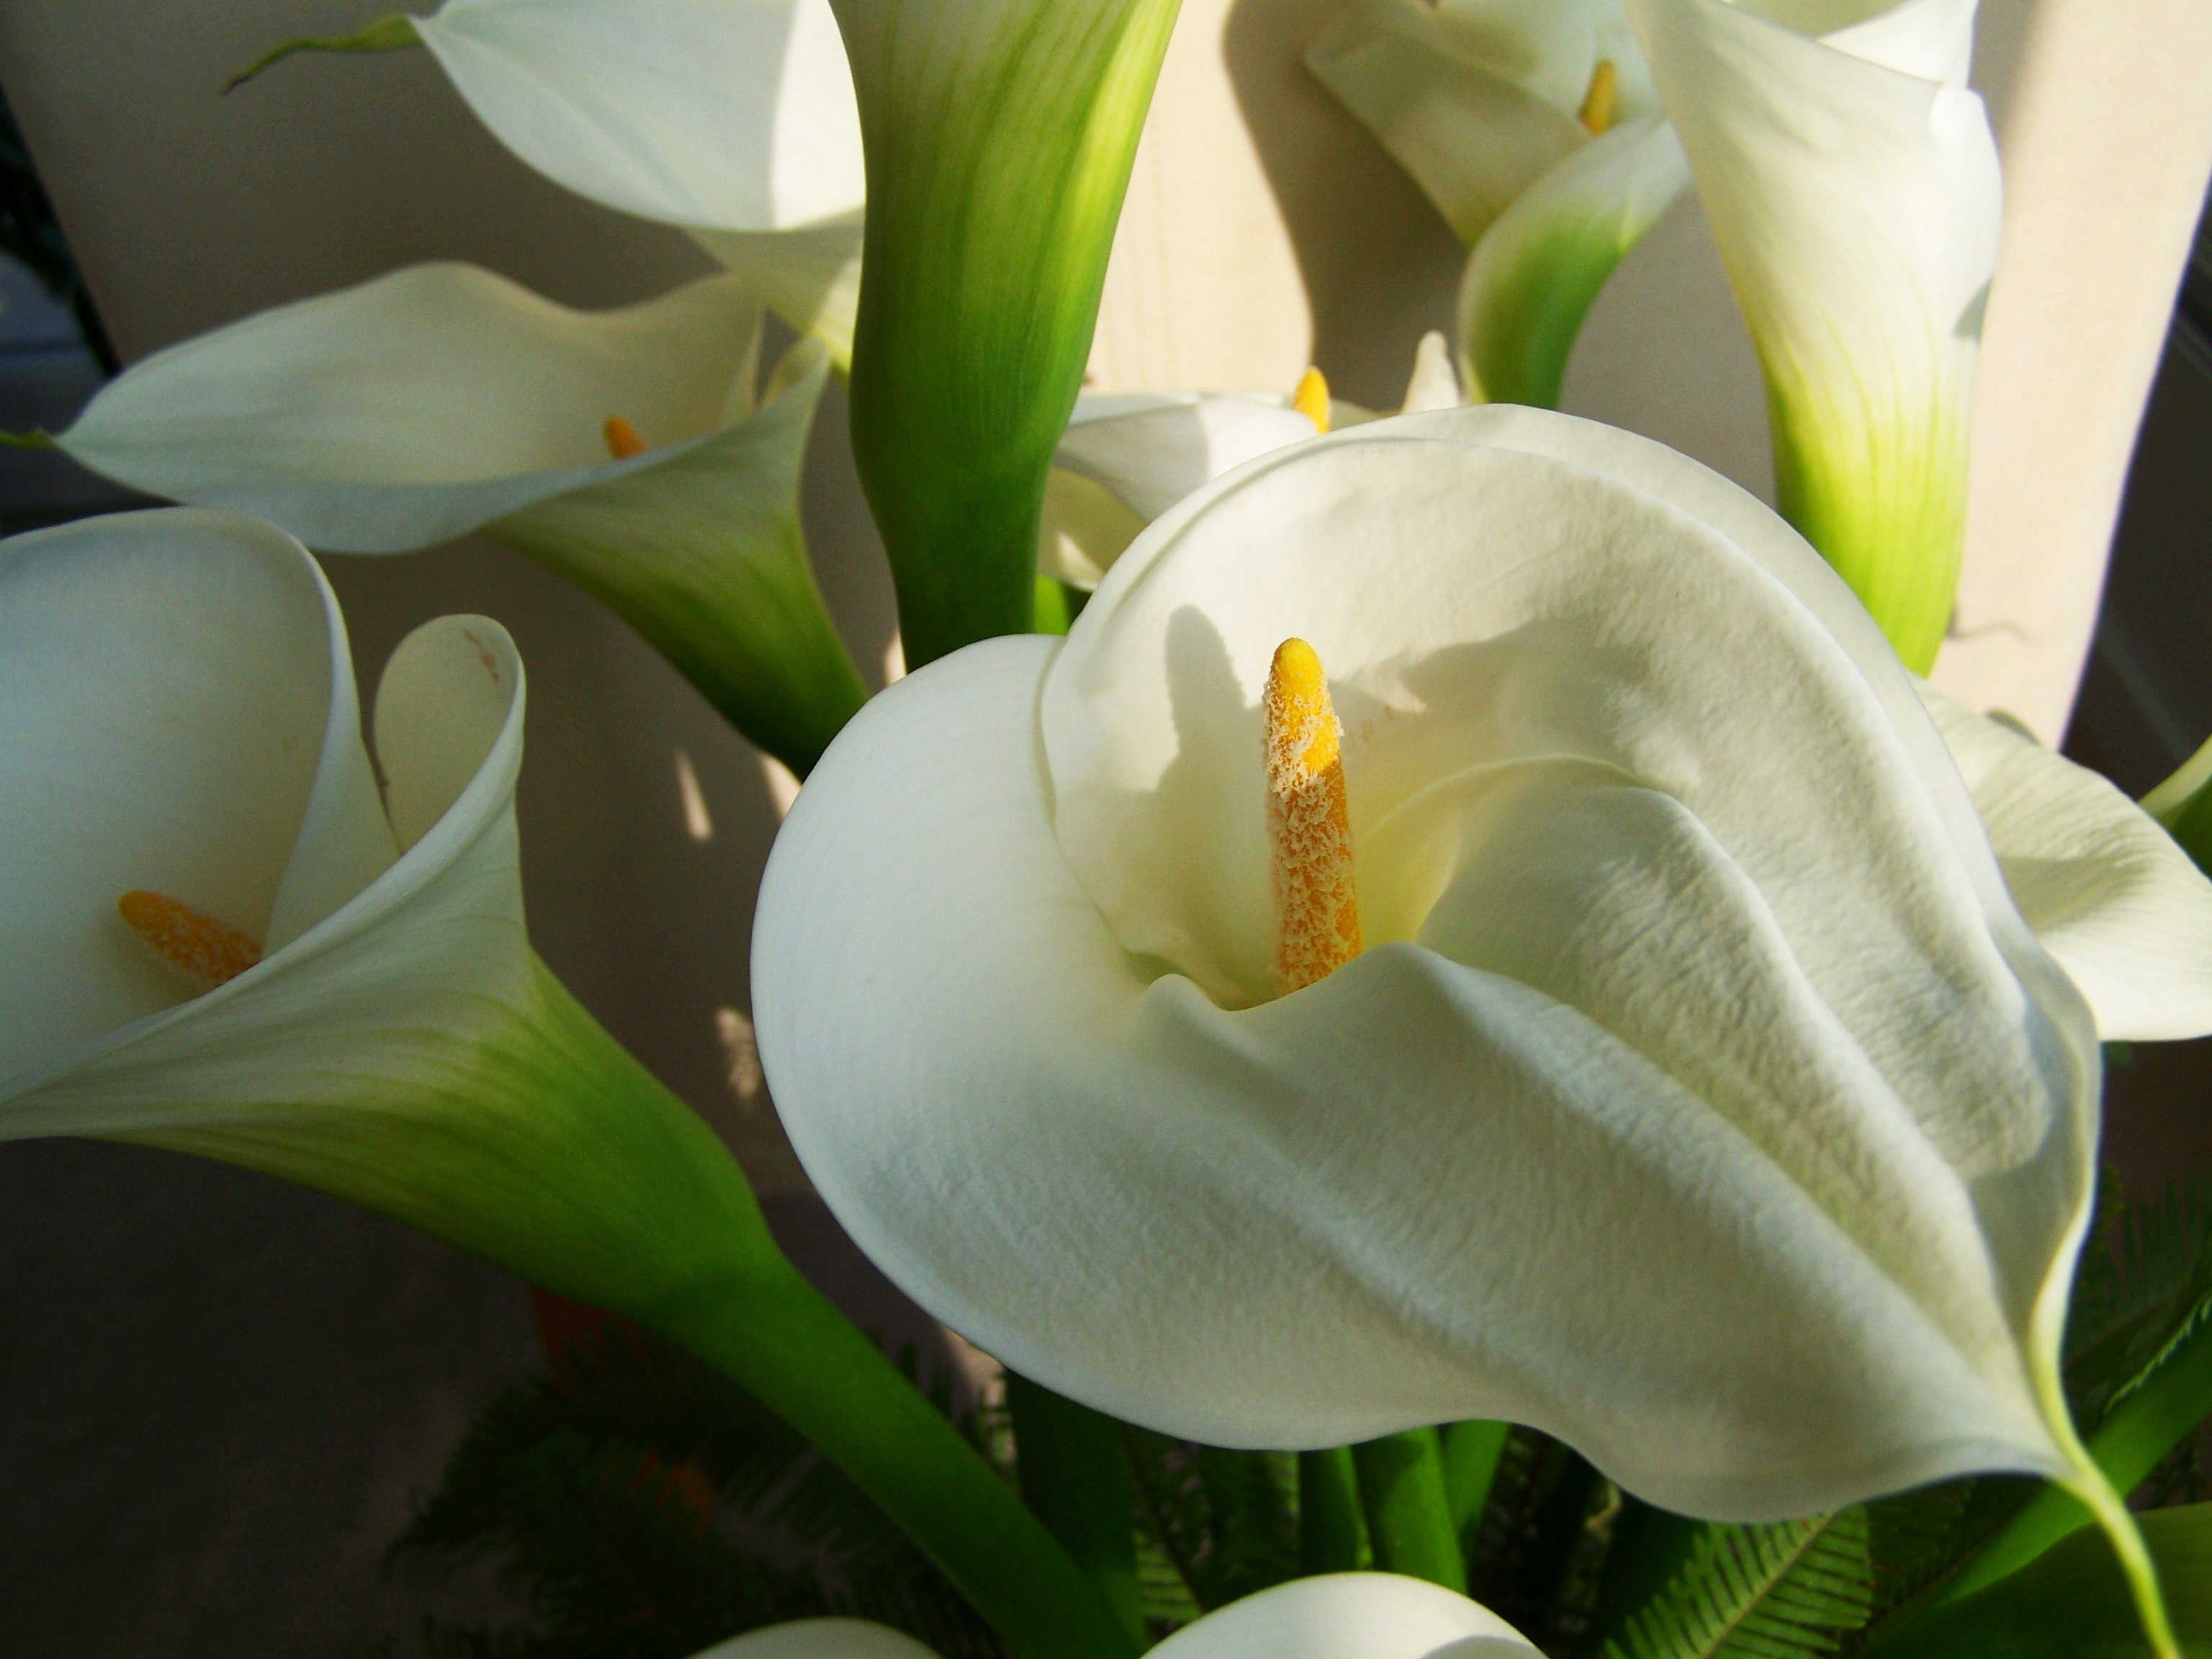
blossom, plant, flower, petal, green, botany, flora, orchid, cut flower, lily, macro photography, flowering plant, flower bouquet, white calla lily, plant stem, land plant, moth orchid